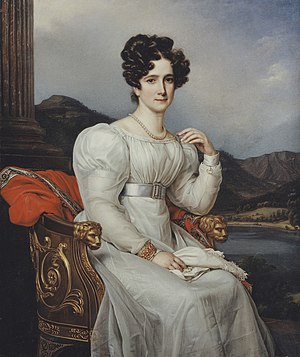
Frederikke af Baden
Portræt udført af Joseph Karl Stieler, ca. 1810
Frederikke af Baden var dronning af Sverige fra 1797 til 1809.